Edinburgh Festival Voluntary Guides Association

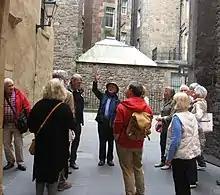
An EFVGA guide showing visitors the 16th-Century Riddle's Court

The Festival Society discontinued its support for the Association in 1985. The Department of Extra-Mural Studies at the Edinburgh University stepped in with an offer of both secretarial and financial help, an arrangement which was to last for seven years. This was mainly thanks to the support of the Department's former director, Basil Skinner.